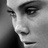
Emotion: sad